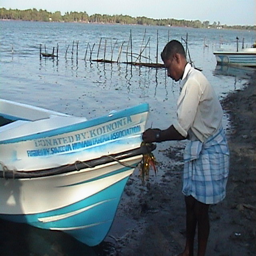
A man with his boat on a small dock.
A man is pulling seaweed off of a boat.
A man securing his boat on the shore.
A man and a boat on the shore
A man standing on the shore line connecting something on the front of a boat.